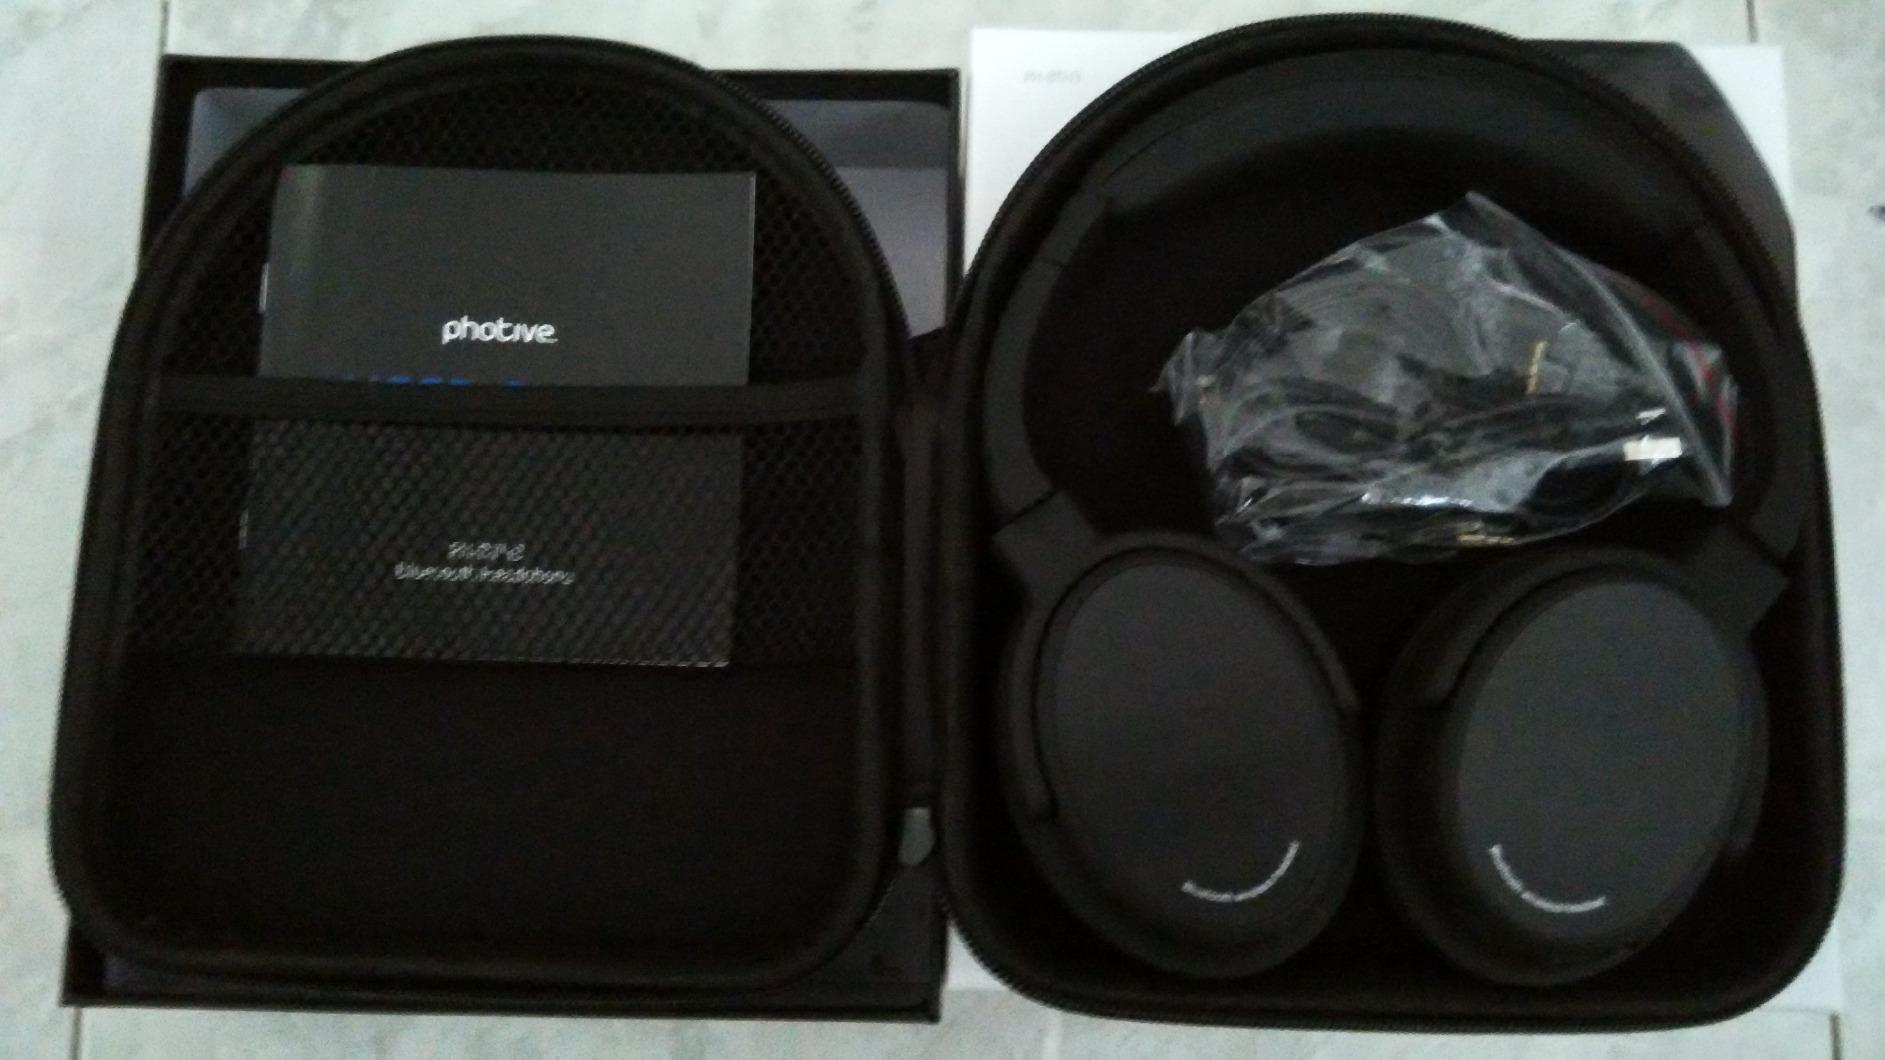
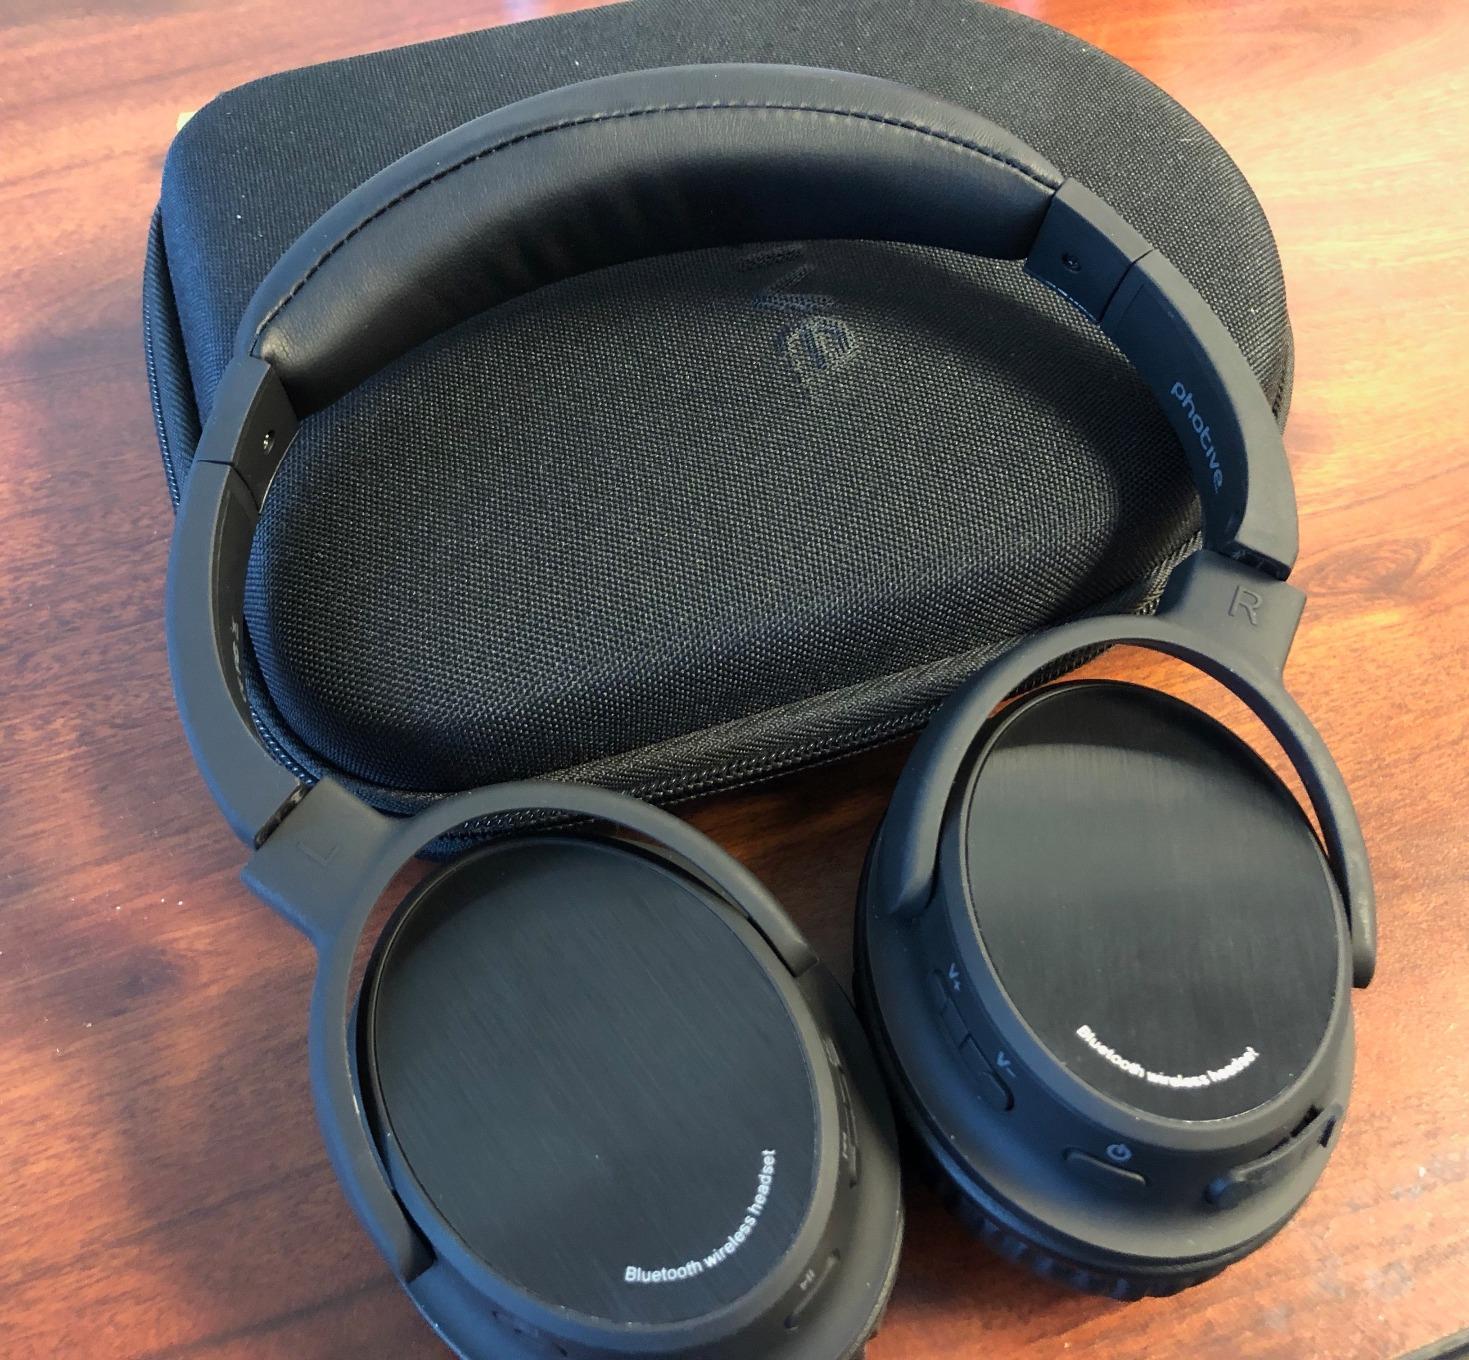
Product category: headphones
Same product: yes